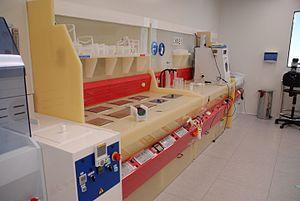
Bacs de gravure chimique utilisés pour des nettoyages RCA, à l'acide fluorhydrique ou au mélange piranha sur des lots de wafers de 4 pouces à la centrale de technologie du LAAS-CNRS à Toulouse, France.
La gravure est un procédé utilisée en micro-fabrication, qui consiste à retirer une ou plusieurs couches de matériaux à la surface d'un wafer. La gravure est une étape critique, extrêmement importante, lors de la fabrication d'éléments de micro-électronique, chaque wafer pouvant subir de nombreuses étapes de gravure.